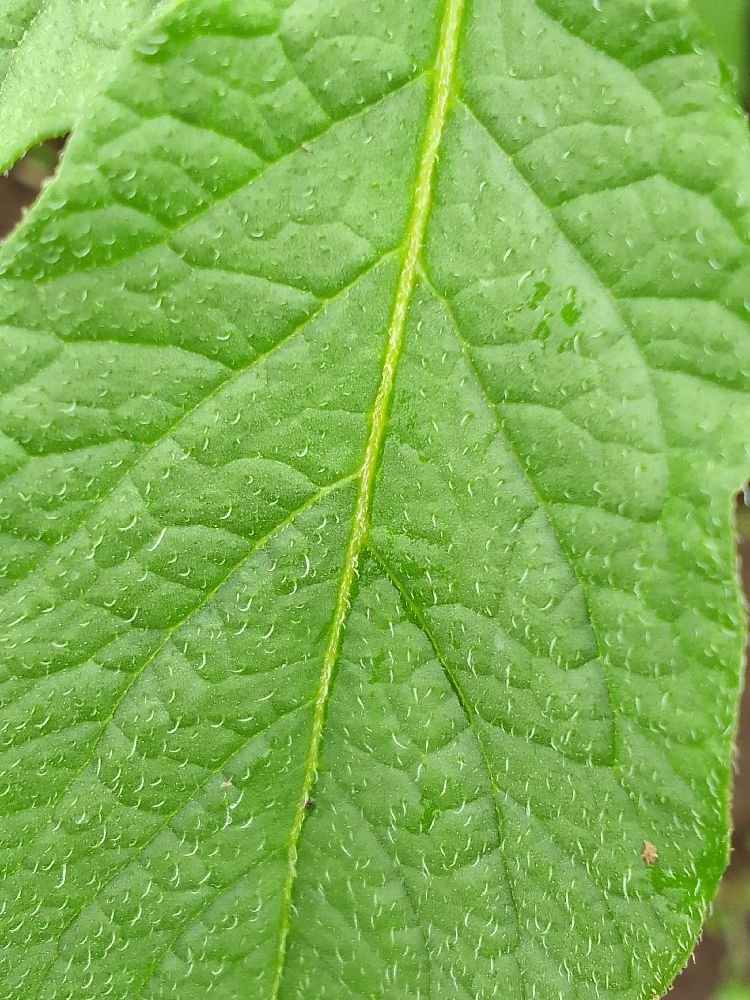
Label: Healthy